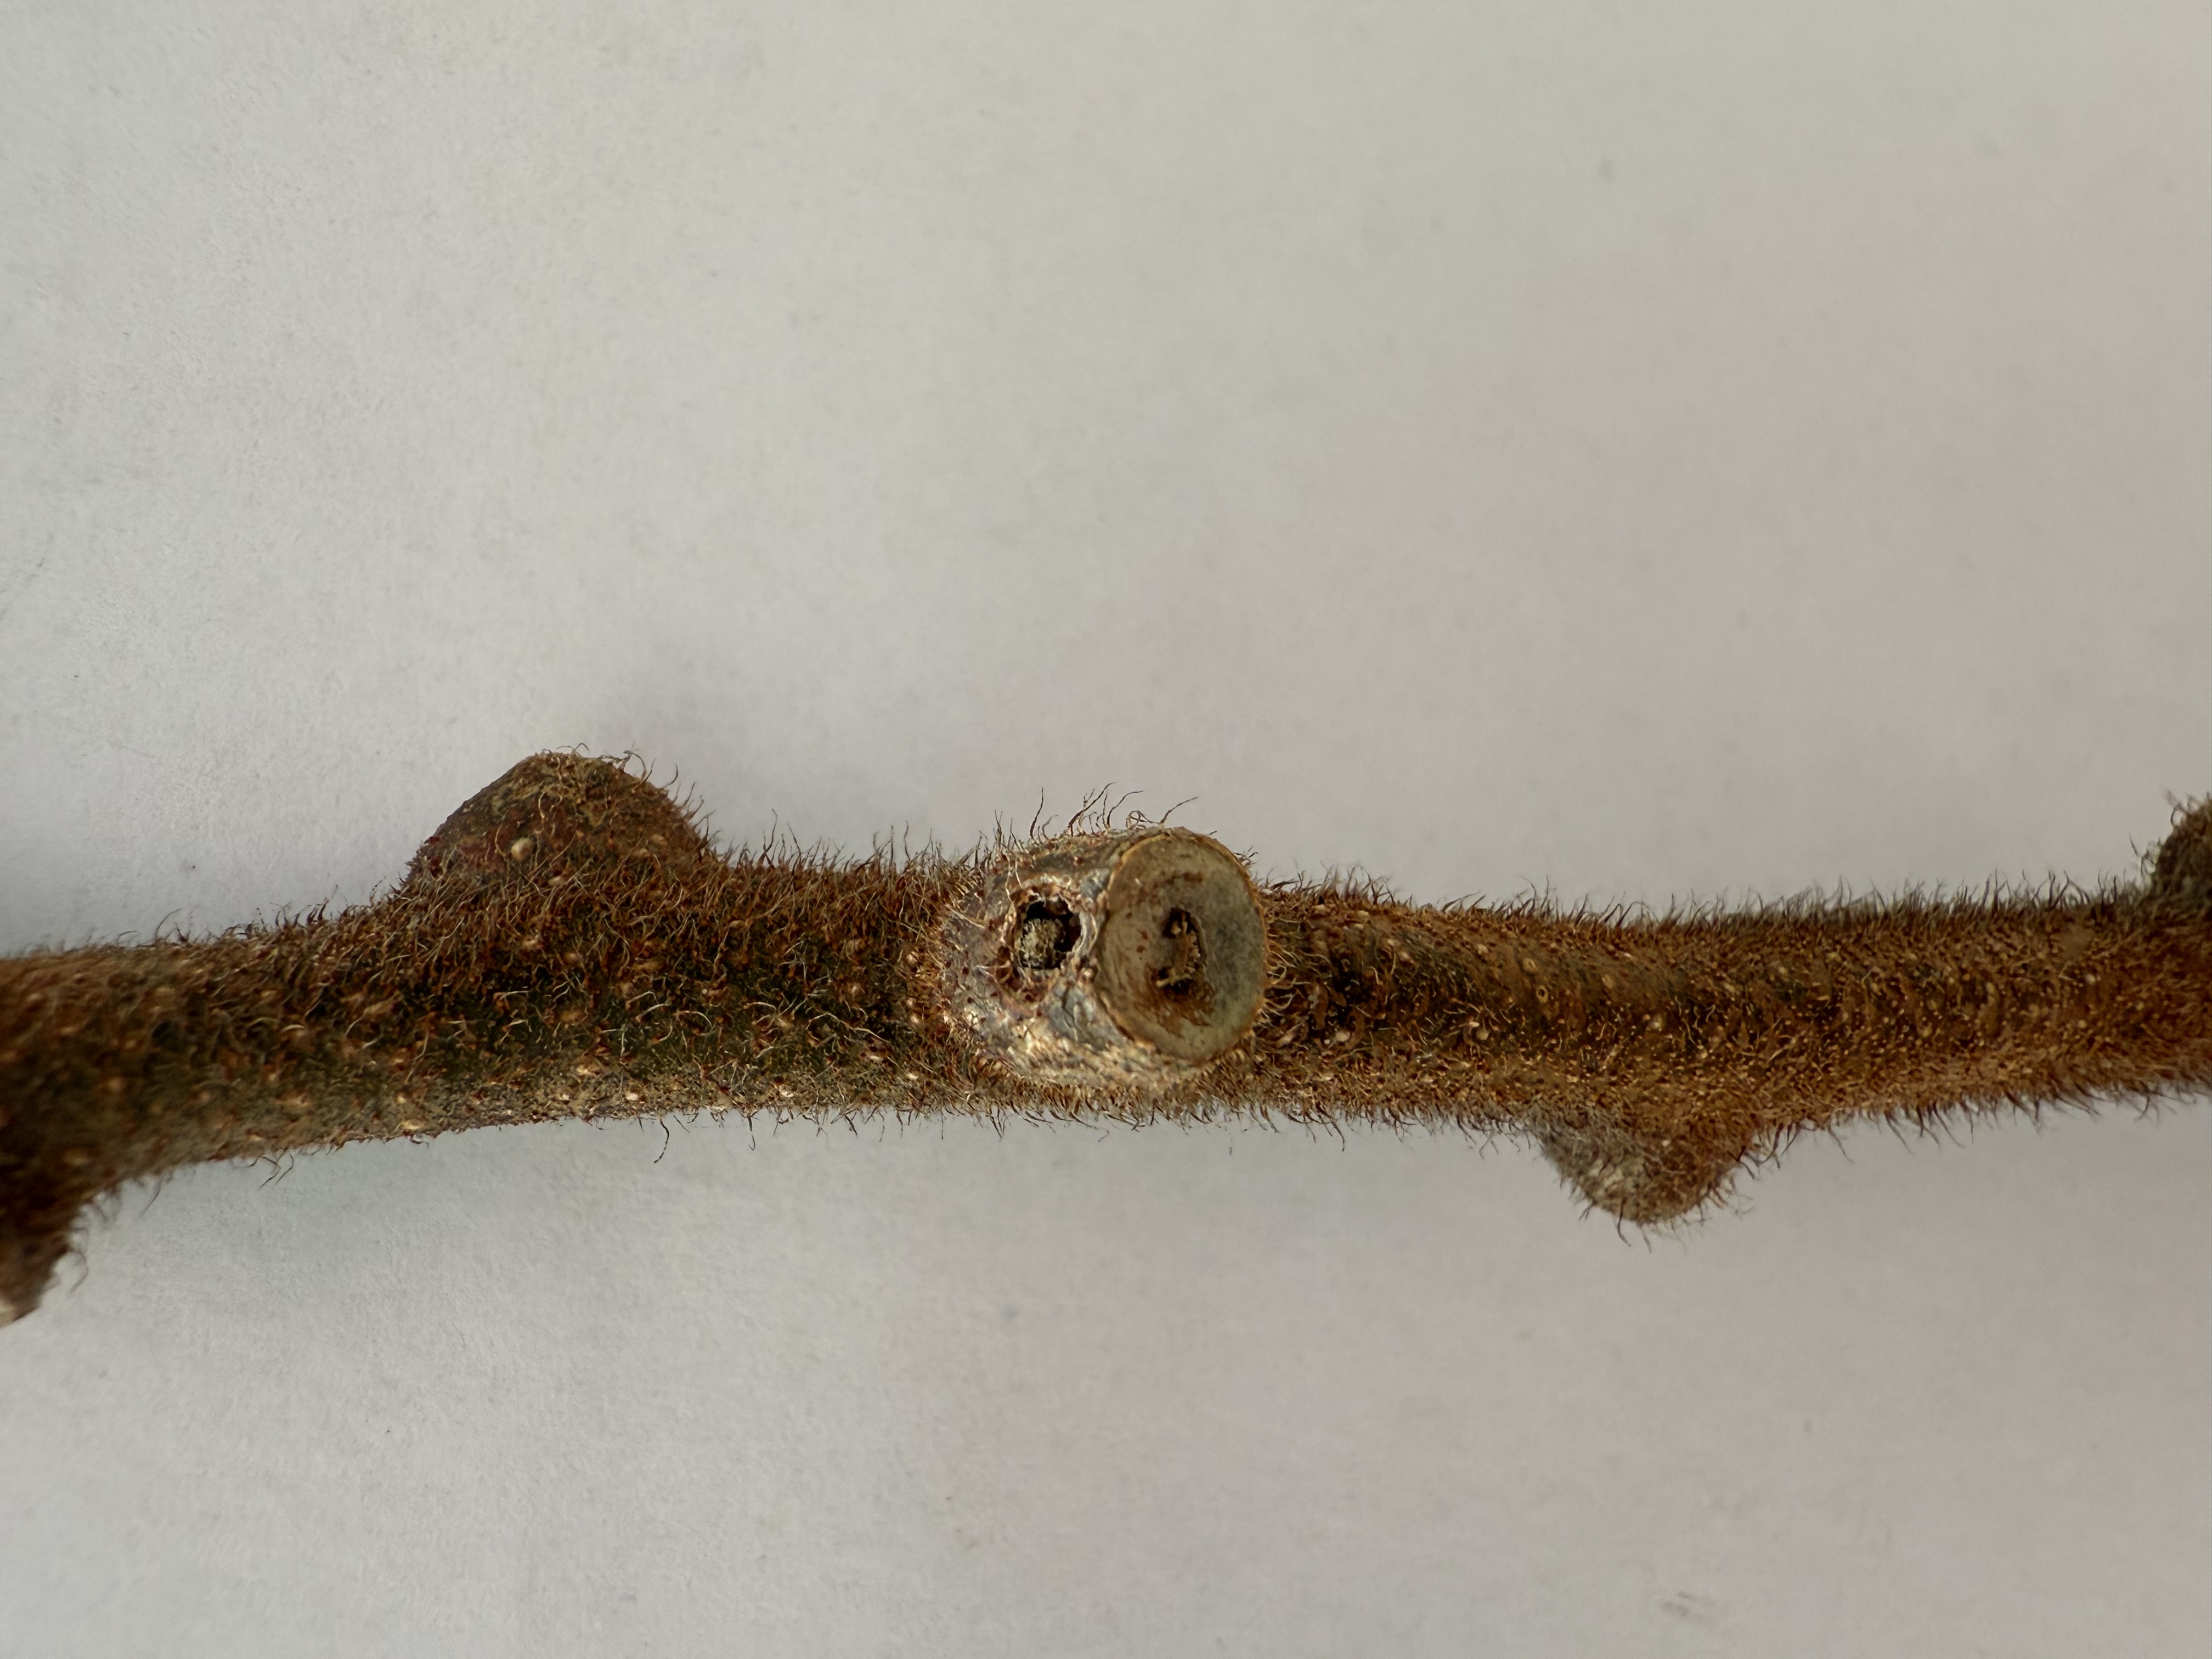
Variety: Kiwi